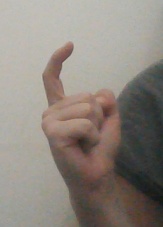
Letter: ra